Information management

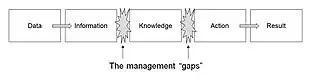
This simple model summarises a presentation by Venkatraman in 1996, as reported by Ward and Peppard (2002, page 207).

This is often referred to as the DIKAR model: Data, Information, Knowledge, Action and Result, it gives a strong clue as to the layers involved in aligning technology and organisational strategies, and it can be seen as a pivotal moment in changing attitudes to information management. The recognition that information management is an investment that must deliver meaningful results is important to all modern organisations that depend on information and good decision-making for their success.